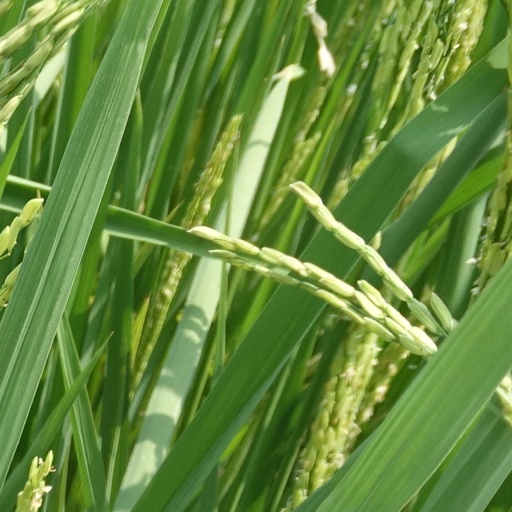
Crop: rice